Tad Jude

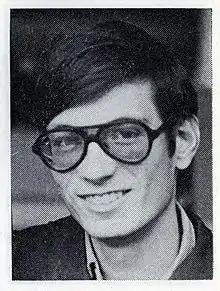
Jude as a state legislator in 1973

Jude was the youngest person ever elected to the Minnesota Legislature, elected at the age of 20 when he won election in 1972 and was sworn in at the age of 21 the following January. His father, Victor N. Jude, also served in the Minnesota Legislature. In 1994, Jude ran for Minnesota's 6th congressional district. However, he lost the election to Bill Luther by 0.24%. He ran again in 1996, but lost to Luther by 11.82%. Jude was elected District Court Judge to Minnesota's 10th Judicial District in 2010, from a field of 24 candidates. He was reelected without an opponent in 2016. He served as a judge on Minnesota's 10th Judicial District Court.